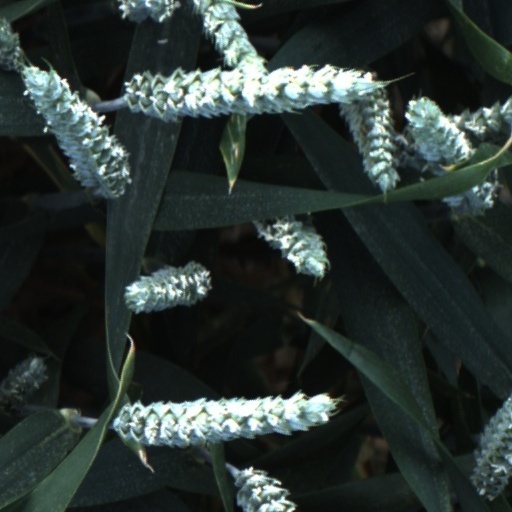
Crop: wheat